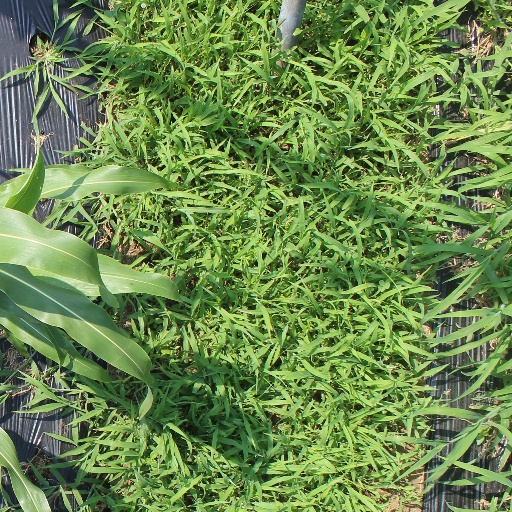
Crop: sorghum